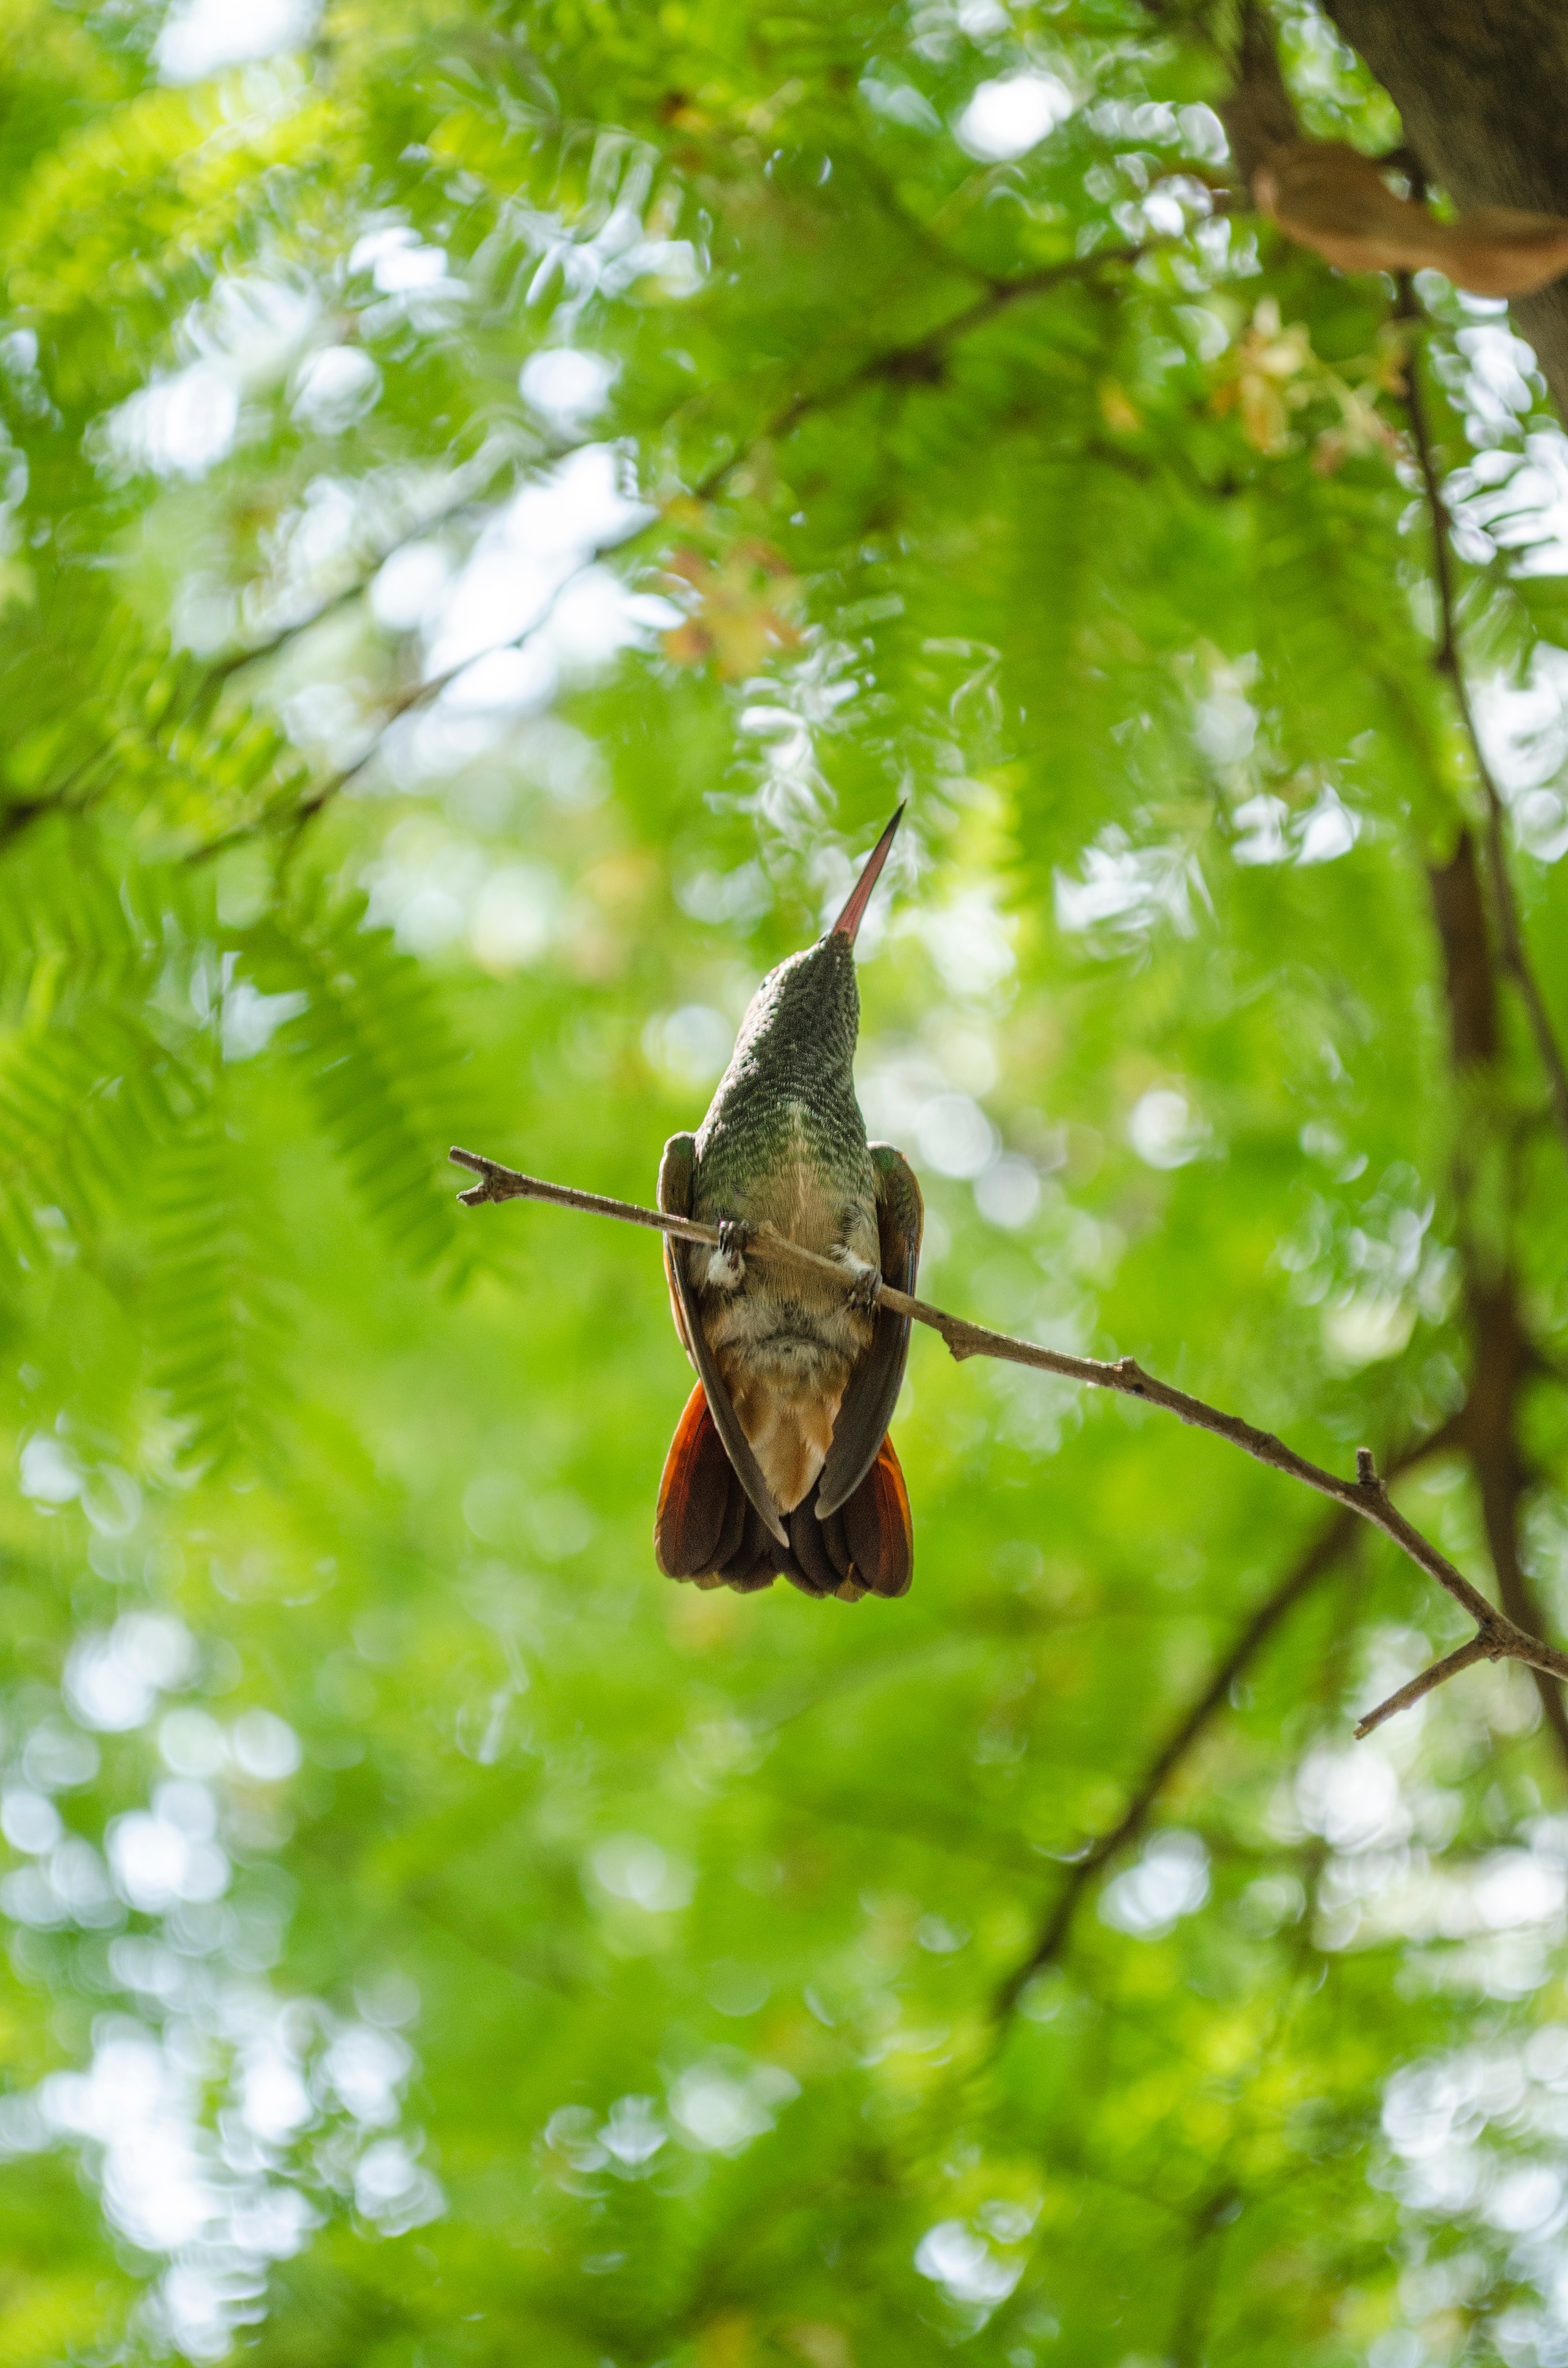
tree, nature, branch, bird, leaf, flower, wildlife, green, jungle, botany, fauna